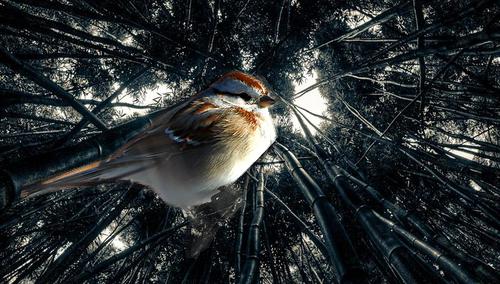
Bird species: Tree_Sparrow
Bird type: landbird
Background: land